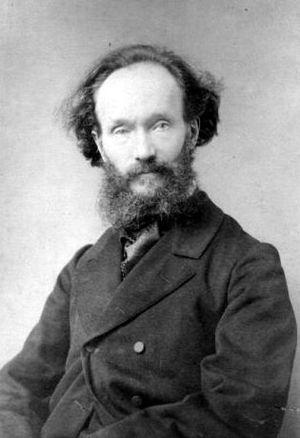
Aimé Charles Irvoy, statuaire et sculpteur français.
Aimé Charles Irvoy né le 25 novembre 1824 à Vendôme et mort le 18 mars 1898 à Grenoble est un sculpteur français, actif à Grenoble.